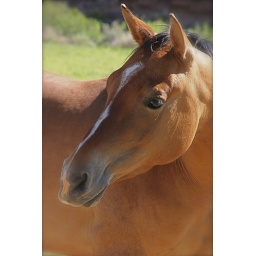
Watching this horse just luxuriate beneath the red rocks of Southern Utah made me a bit jealous of his lifestyle.